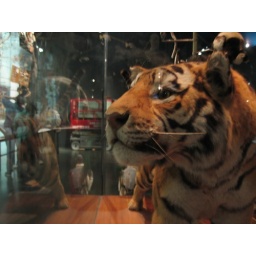
Dead kitty in the glass